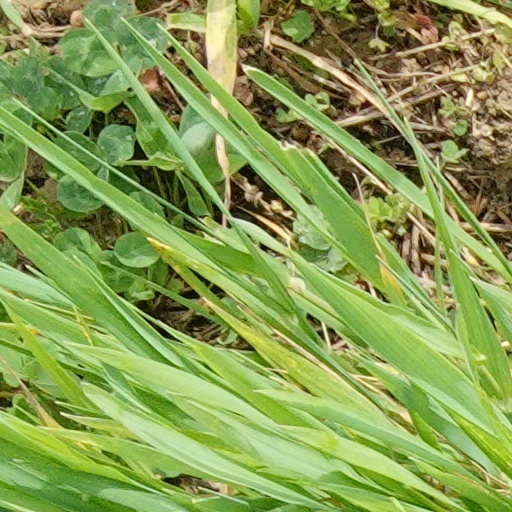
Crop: wheat